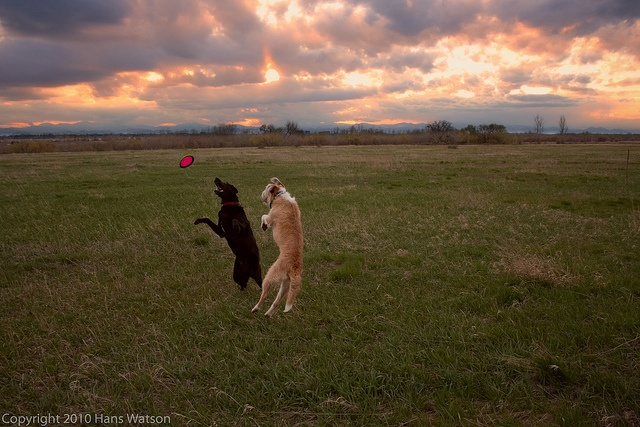
Two dogs playing Frisbee in an open field.
Two dogs jump in the air to catch a frisbee
A couple of dogs that are standing up in the grass.
two dogs jumping in the air playing with a frisbee
a couple of dogs jump in the air for a frisbe